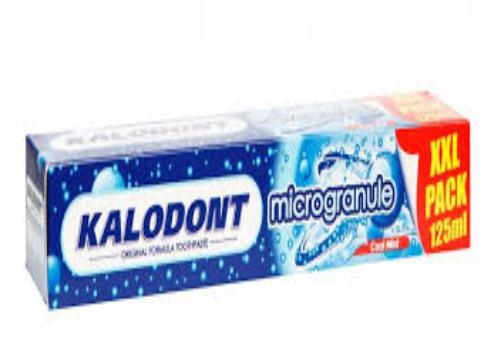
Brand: Kalodont
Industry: Necessities